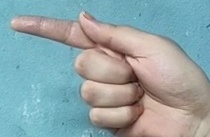
ASL sign: G